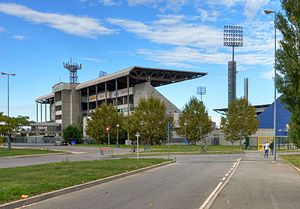
UEFA Women's Champions League 2015-16
UEFA Women's Champions League 2015-16 var den 15. udgave af europæiske kvinders klubfodbold mesterskab, organiseret af UEFA, og 7. udgave siden turneringen fik nyt brand og navnet UEFA Women's Champions League.